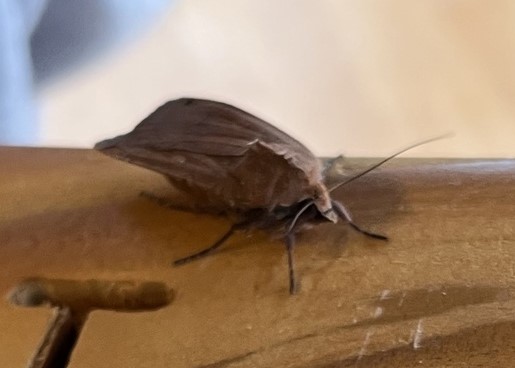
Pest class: cutworms